Tom Moore (basketball)

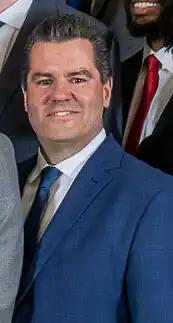
Moore in 2023

Tom Moore (born May 12, 1965) is the General Manager of men's basketball at the University of Connecticut. He previously served as an assistant from 1994 to 2007 under Huskies' Hall of Fame and three-time NCAA Championship coach Jim Calhoun. Moore is also the former head men's basketball coach at Quinnipiac University, taking over the position vacated by Joe DeSantis in 2007 after 13 years at the University of Connecticut and five seasons of previous head coaching experience at Worcester State College. Moore is a 1983 high school graduate of Saint John's Shrewsbury and is a 1987 graduate of Boston University.